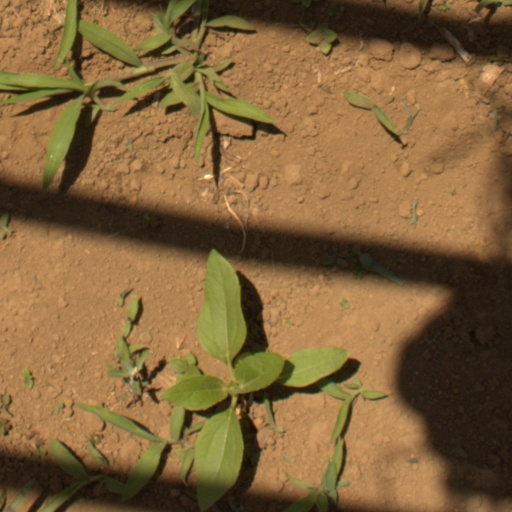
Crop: Jerusalem artichoke